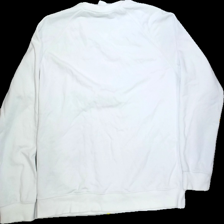
View: back
Type: Sweater
Category: Ladies
Brand: Weekday
Colors: White
Material: 80%cotton 20%polyester
Pattern: Plain
Cut: Regular, C-collar
Size: M
Season: All
Trend: No trend
Stains: Yes
Price range: <50
Recommended usage: Export